Sir Haydn (locomotive)

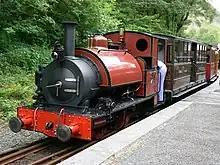
Talyllyn No. 3 at Abergynolwyn station

The Talyllyn Railway was built in 1865 and ran from Towyn (now spelt Tywyn) to the slate quarries of Bryn Eglwys, only a few miles from Corris. It had the same gauge as the Corris Railway but, unlike that line, used steam locomotives from the start. The Talyllyn Railway and quarries were bought by Sir Henry Haydn Jones in 1911. The venture made little money. The quarries closed in 1946, but Haydn Jones continued to operate the railway at a loss until his death in 1950.